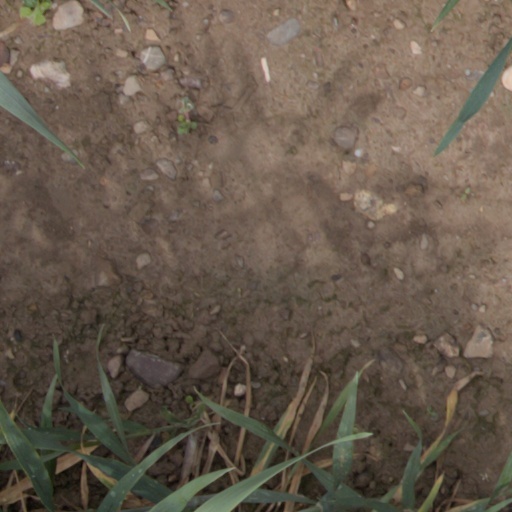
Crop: wheat